Penjajap

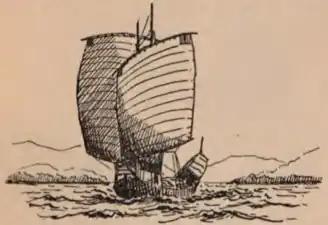
A front view of a penjajap, with sails spread like goosewing (running downwind/receiving wind from aft).

"Penjajap" may also be generically referred to as "prao", "prahu", "proe", "prauw", or "prow" in historical records. The "List of Ships and Sea Vehicles from East Indies" which is periodically published by colonial government of Dutch East Indies, registered "pangajaoa" as "pengajoehan" ("pengayuhan"). The list records its name came from "kajoeh" ("kayuh"—means paddle) and "pengajoeh" ("pengayuh"—means paddler), and consider it as a kind of galley.